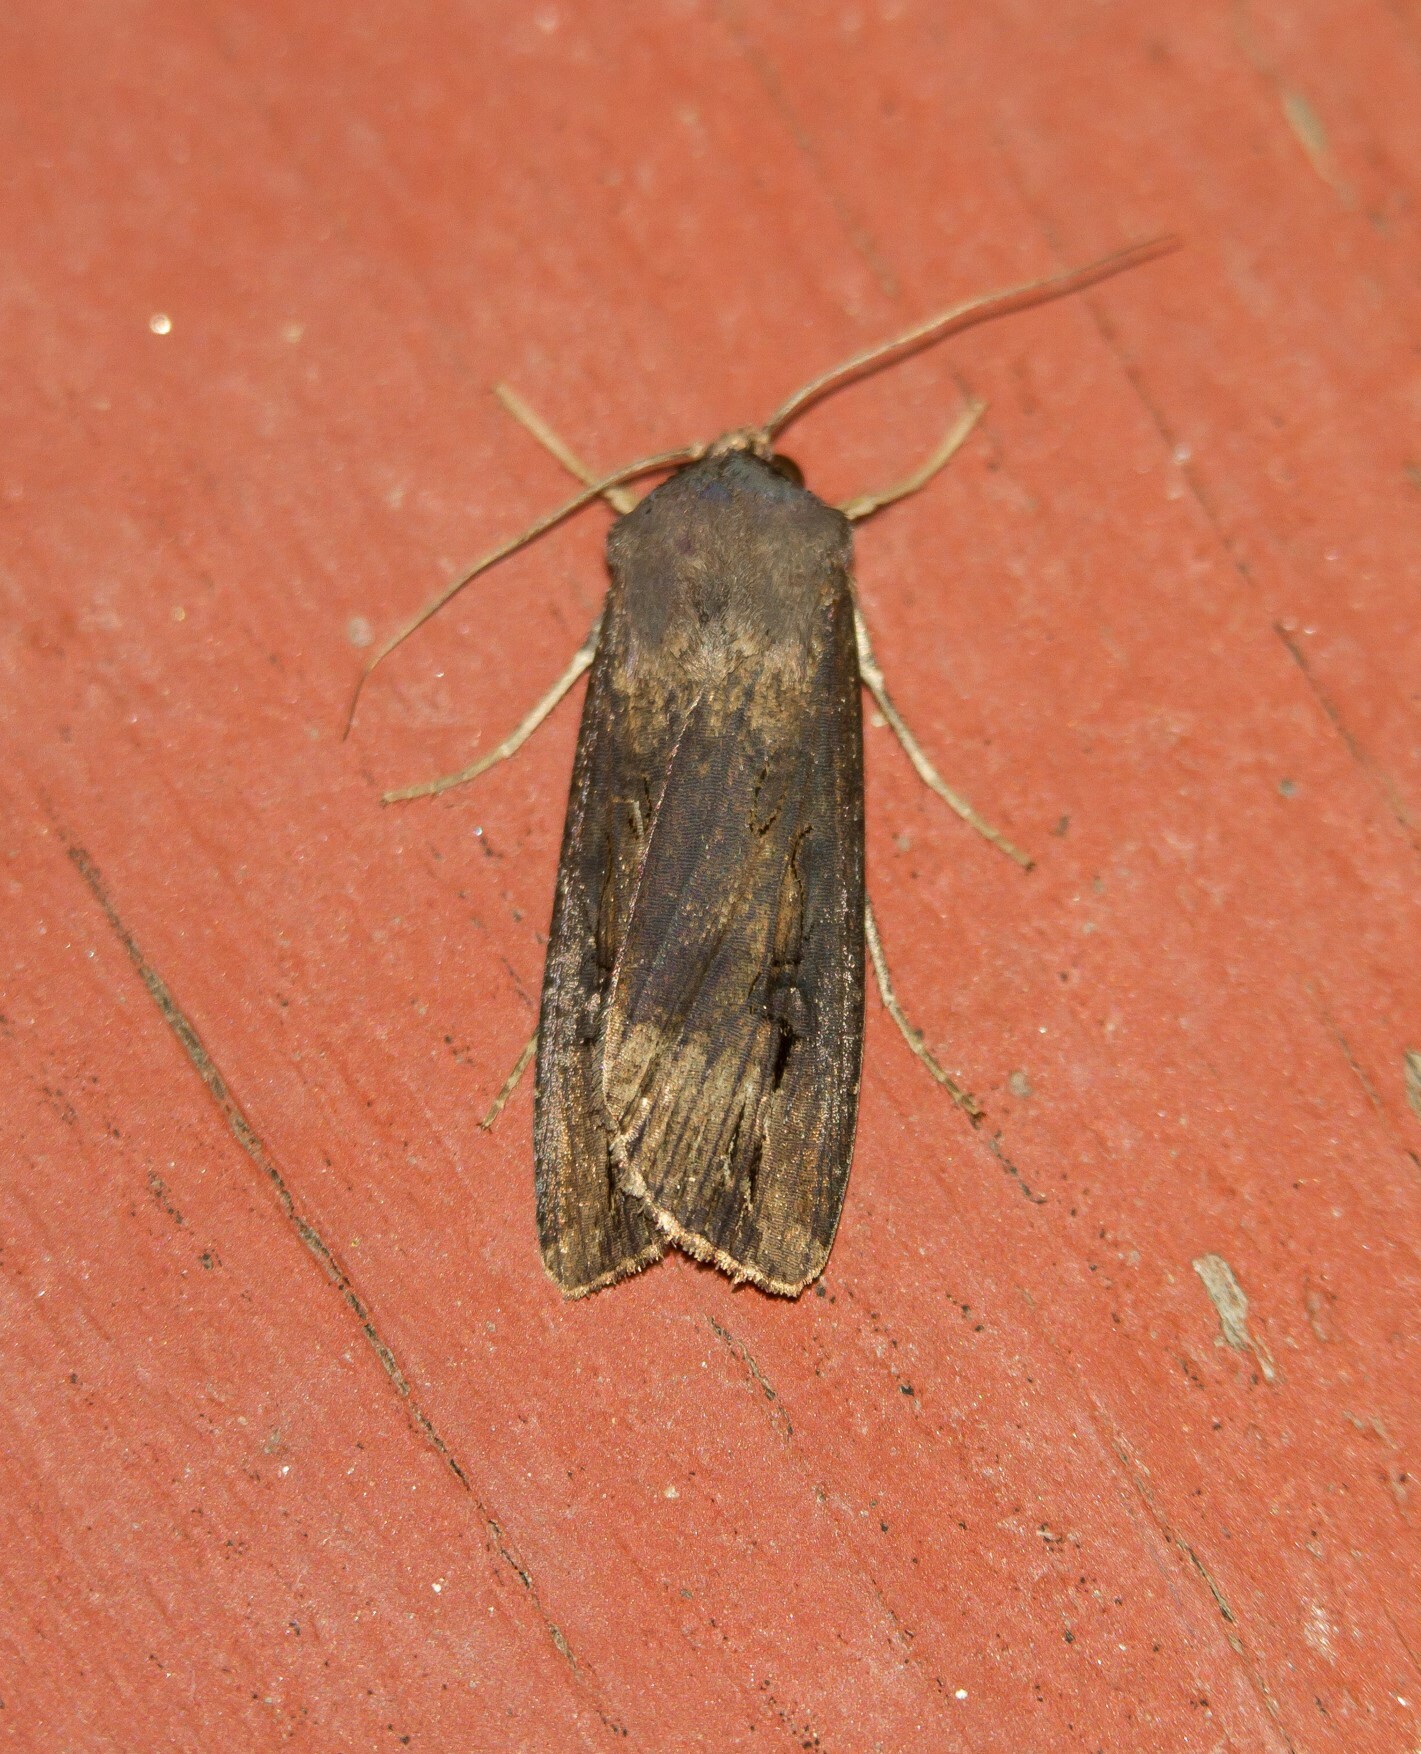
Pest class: cutworms